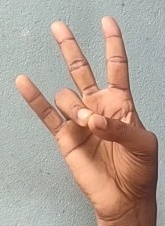
ASL sign: 7